Basilica of Saint-Cyprien

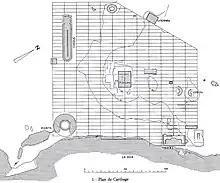
Map of Roman Carthage with main monuments located: the basilica is outside the grid, on the right.

Cyprian was brought before the proconsul to a place known as the "estate of Sextus", reputed for its salubrity, where he was executed the following day in a secret location. The location is not "yet certain", but a basilica was built there. It may have been located in the suburb of Megara, in a particularly wooded area, perhaps in the direction of La Marsa. In his sermons, Augustine repeatedly refers to Cyprian's two altars, one of which was designed to hold offerings (known as the mensa), the need for the faithful to make donations, and the construction of a church in which services were held. This suggests that the martyrdom site was already under construction in Augustine's time, and was therefore modest, like a simple apse according to Ennabli. The place of martyrdom undoubtedly possessed some of the saint's relics, such as his vestments.